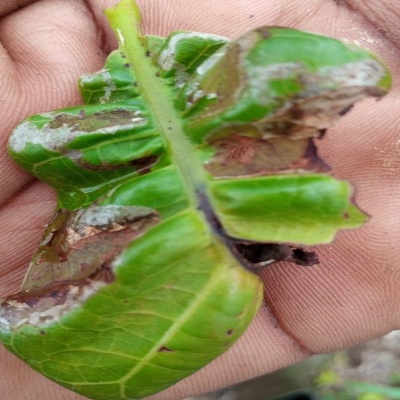
Crop: Cashew
Condition: leaf miner